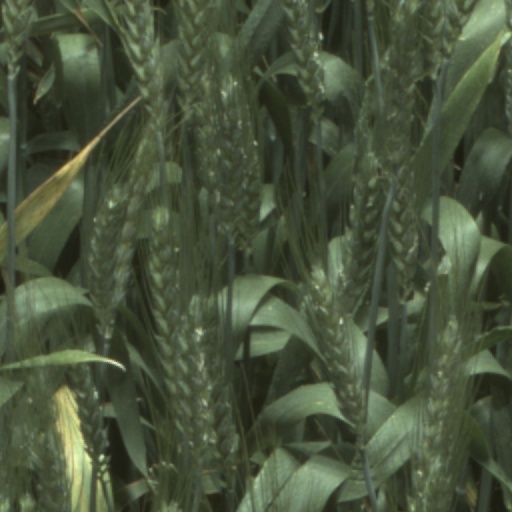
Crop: wheat